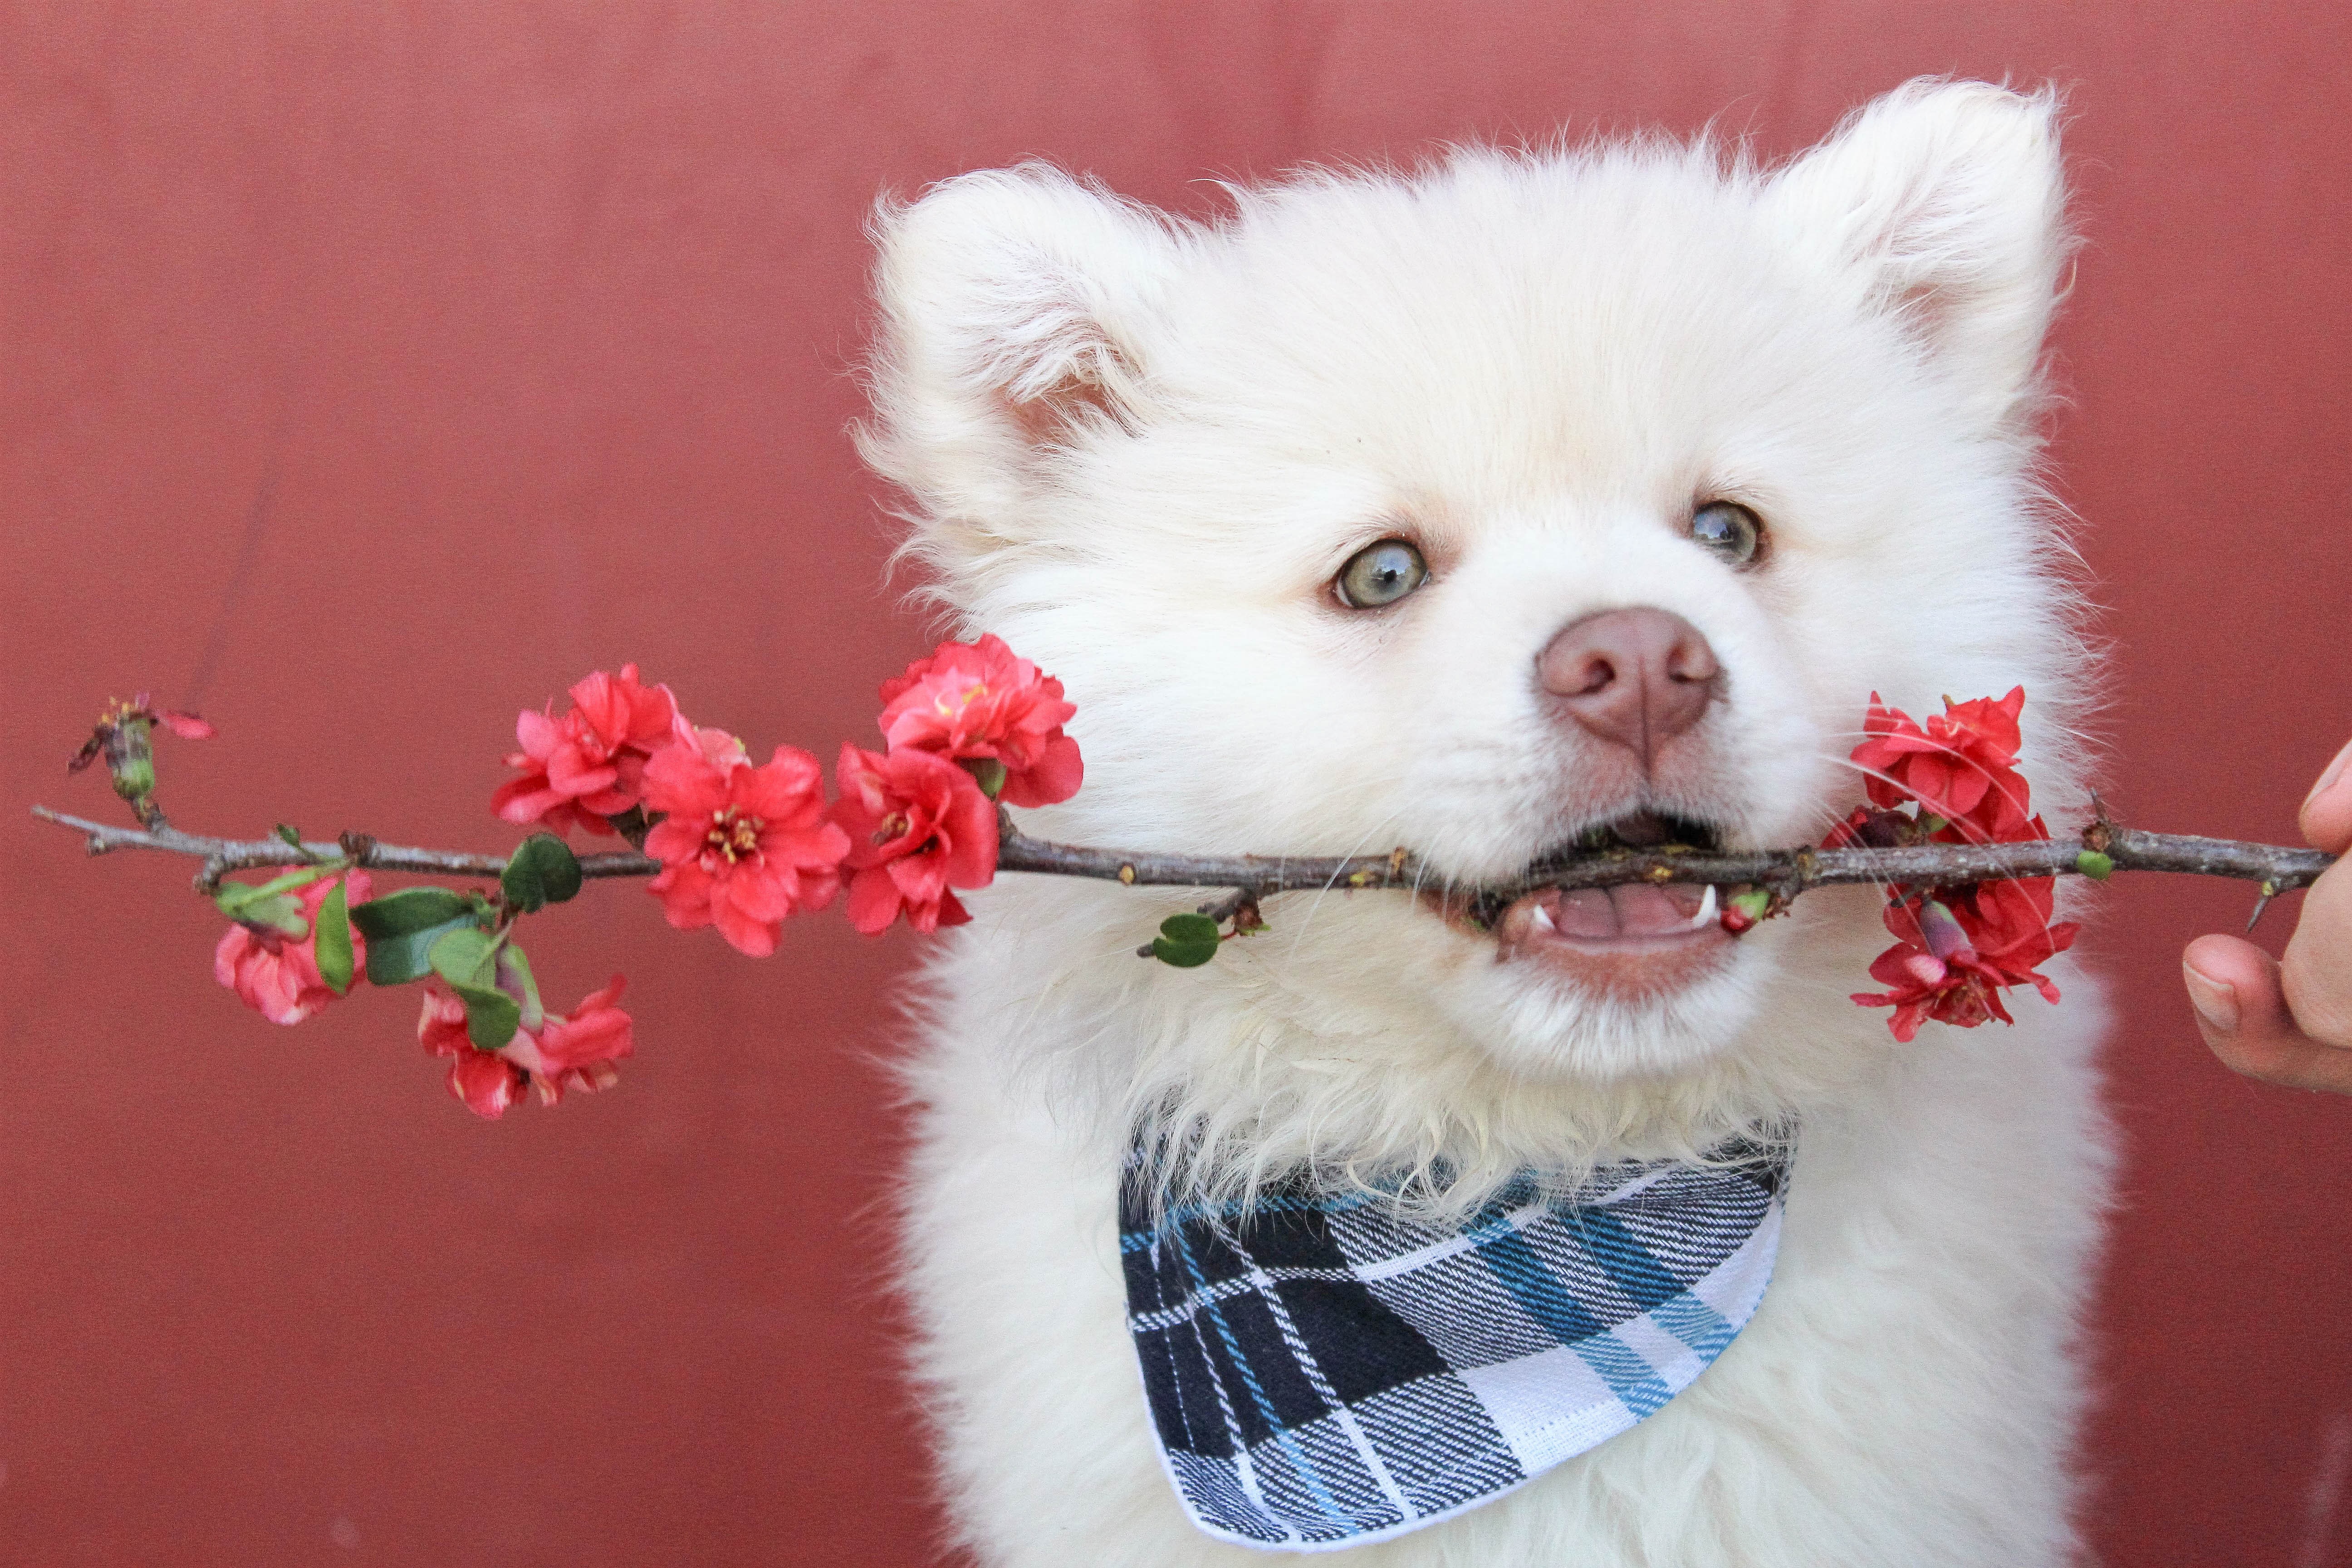
flower, puppy, dog, floral, red, fluffy, print, mammal, fashion, colorful, bandana, vertebrate, dog breed, pomeranian, puppies, accessory, samoyed, maltese, dog like mammal, dog breed group, japanese spitz, american eskimo dog, german spitz, volpino italiano, nature dog